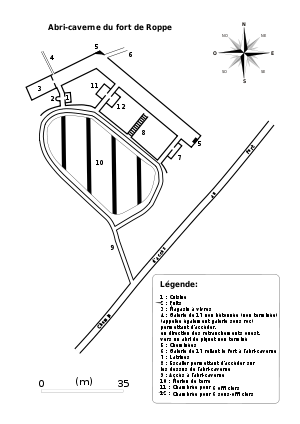
Le fort de Roppe, nommé brièvement fort Ney, est un ouvrage faisant partie des fortifications de l'Est de la France du type Séré de Rivières construit entre 1875 et 1877. Il fait partie intégrante de la place forte de Belfort.